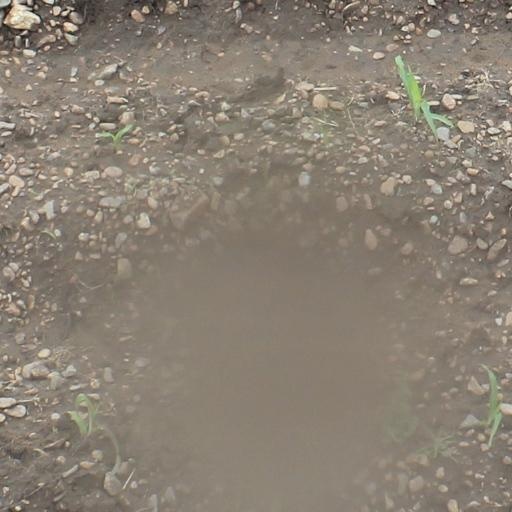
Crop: maize; corn